Italian destroyer Espero (1927)

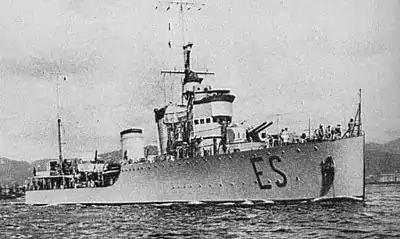
"Espero" at anchor

"Espero" was laid down by Gio. Ansaldo & C. at their Genoa-Sestri Ponente shipyard on 29 April 1925, launched on 31 August 1927 and commissioned on 30 April 1928. Together with , and , after completion "Espero" was assigned to the 1st Squadron of the I Destroyer Flotilla, based in La Spezia.